Alice Marriott (actress)

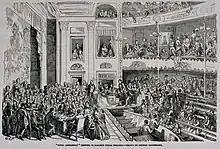
The interior of Sadler's Wells, 1854

Marriott began her career as a dancer, trained by Oscar Byrne. She first performed at the Theatre Royal, Manchester, until asked at short notice to take the part of Biddy Nuts in "Wreck Ashore" by Buckstone. Subsequently, she played chambermaid roles until she had the opportunity to play tragedy in Liverpool. "Rapidly she rose in public estimation, one success following hard upon the heels of another." She had a "decided triumph" as Bianca in "Fazio" at Drury Lane, then she performed at the Surrey Theatre, directed at the National Standard theatre, and became acting manager of Sadler's Wells. During her career so far, she was known for playing Hamlet, Meg Merrilies, Helen Macgregor, Gertrude, and Emilia in "Othello".